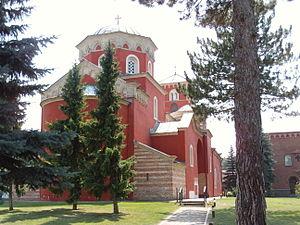
Požega est une ville et une municipalité de Serbie situées dans le district de Zlatibor. Au recensement de 2011, la ville comptait 12 957 habitants et la municipalité dont elle est le centre 29 488.
L'école rascienne ou école de la Raška est une école d'architecture qui a fleuri en Serbie à partir de 1170 jusqu'à à la fin du XIIIᵉ siècle. Au-delà de cette période, elle a continué d'influencer l'architecture serbe et notamment l'architecture néo-byzantine serbe des XIXᵉ et XXᵉ siècles. Elle doit son nom à la région médiévale serbe de la Raška et est associée à la dynastie serbe des Nemanjić.
Kraljevo est une ville de Serbie située dans le district de Raška. Au recensement de 2011, la ville intra muros comptait 63 030 habitants et le territoire métropolitain dont elle est le centre, appelé Ville de Kraljevo, 124 554.
Čačak est une ville de Serbie située dans le district de Moravica. Au recensement de 2011, la ville intra muros comptait 72 148 habitants et le territoire métropolitain dont elle est le centre, appelé Ville de Čačak, 114 809.